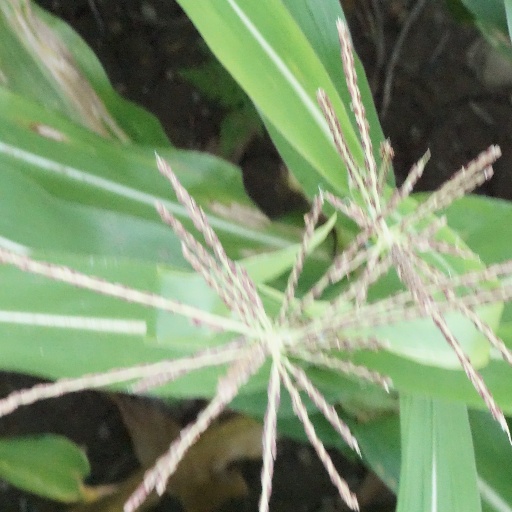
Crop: maize; corn